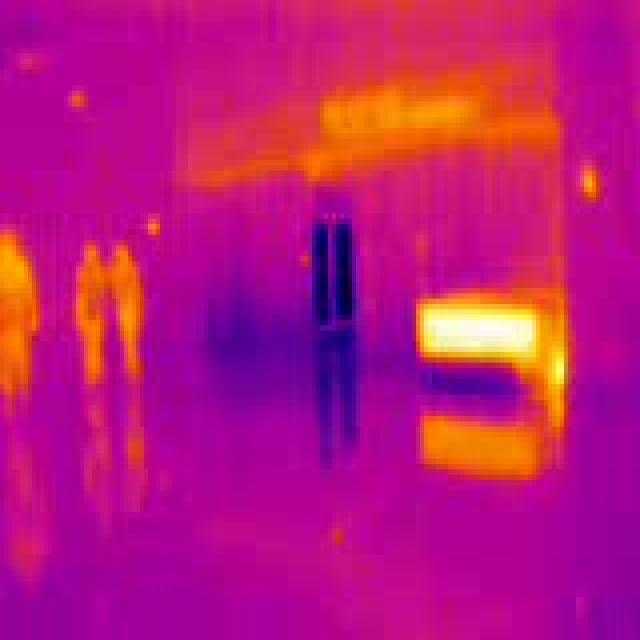
Detected objects:
label: person
label: person
label: person